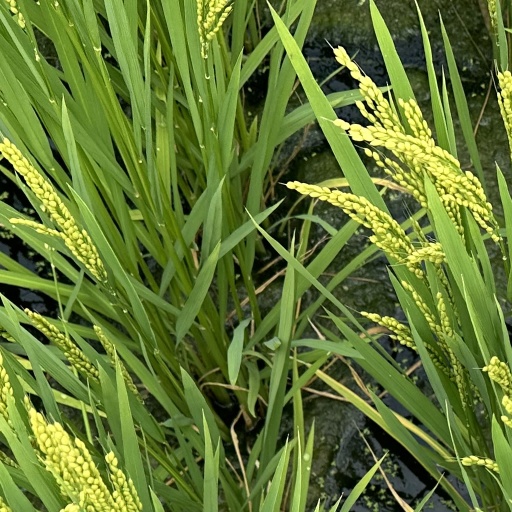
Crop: rice